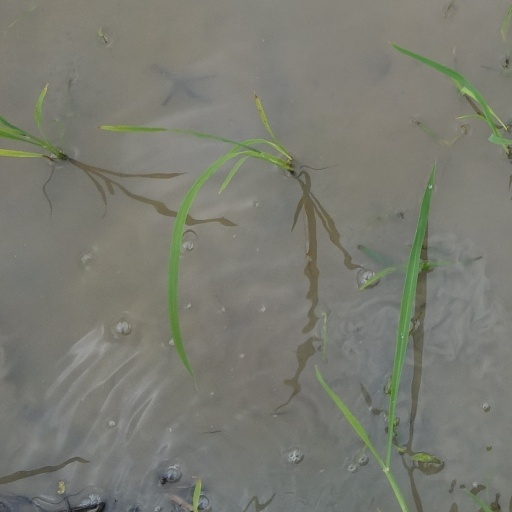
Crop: rice